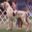
Label: dog